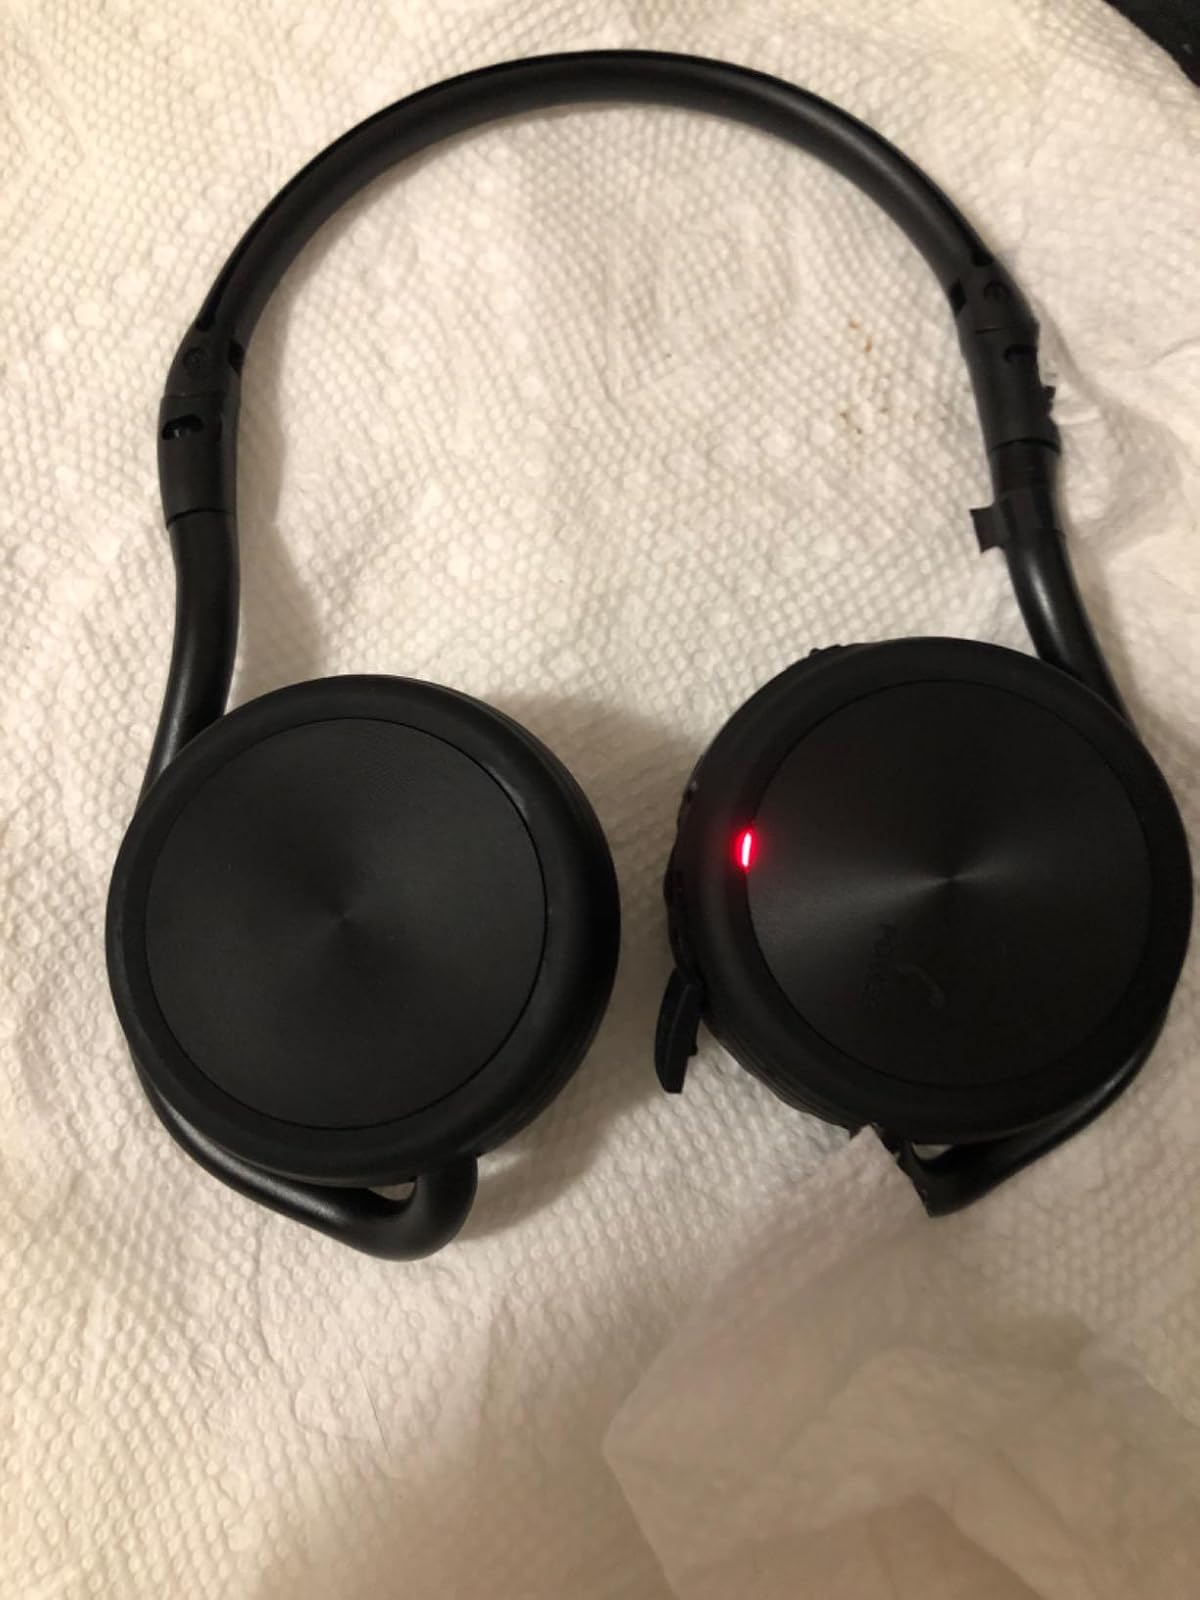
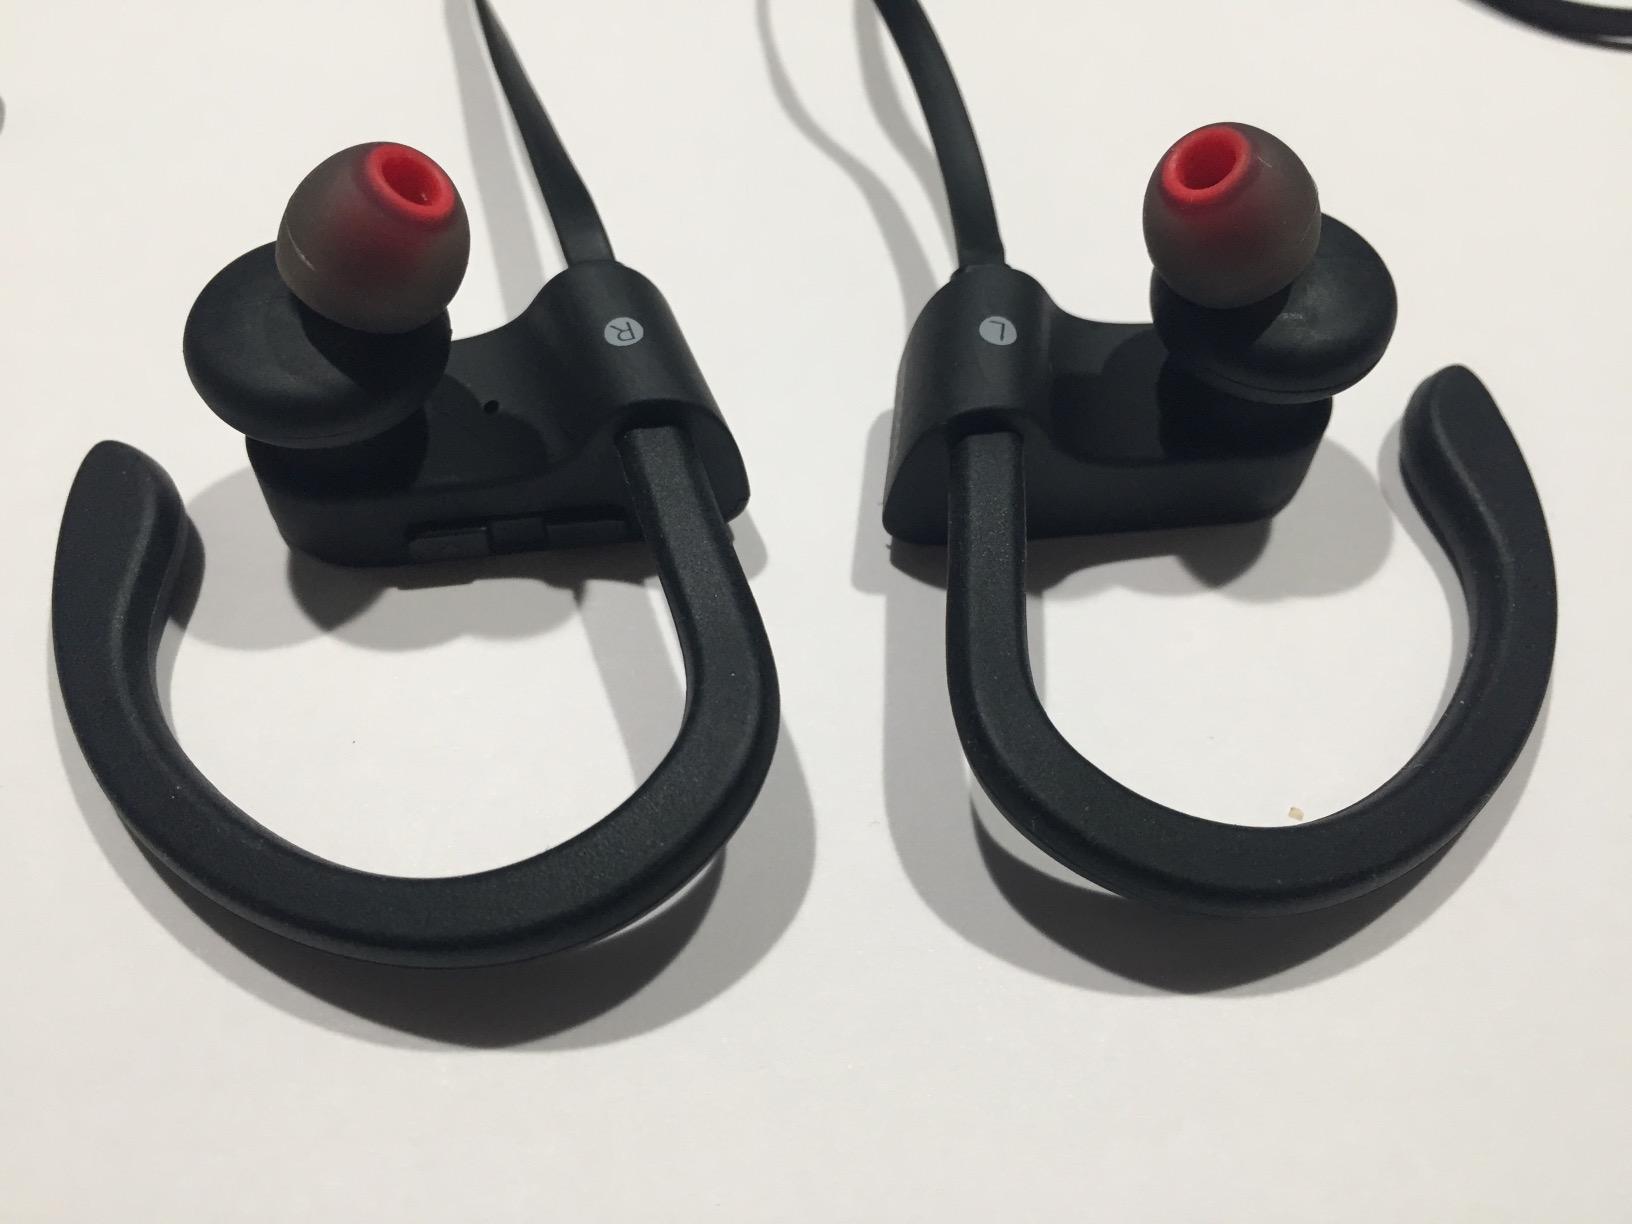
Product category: headphones
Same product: no